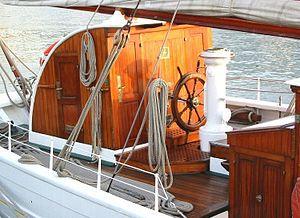
La Belle Poule est, avec son sister-ship l’Étoile, une goélette à hunier, appelée aussi goélette paimpolaise. Elle a été construite en 1932 à Fécamp, dans la Seine-Maritime. C'est une réplique des goélettes de Paimpol qui pêchaient la morue au large de l'Islande, d'où également, l'appellation de "goélette islandaise".